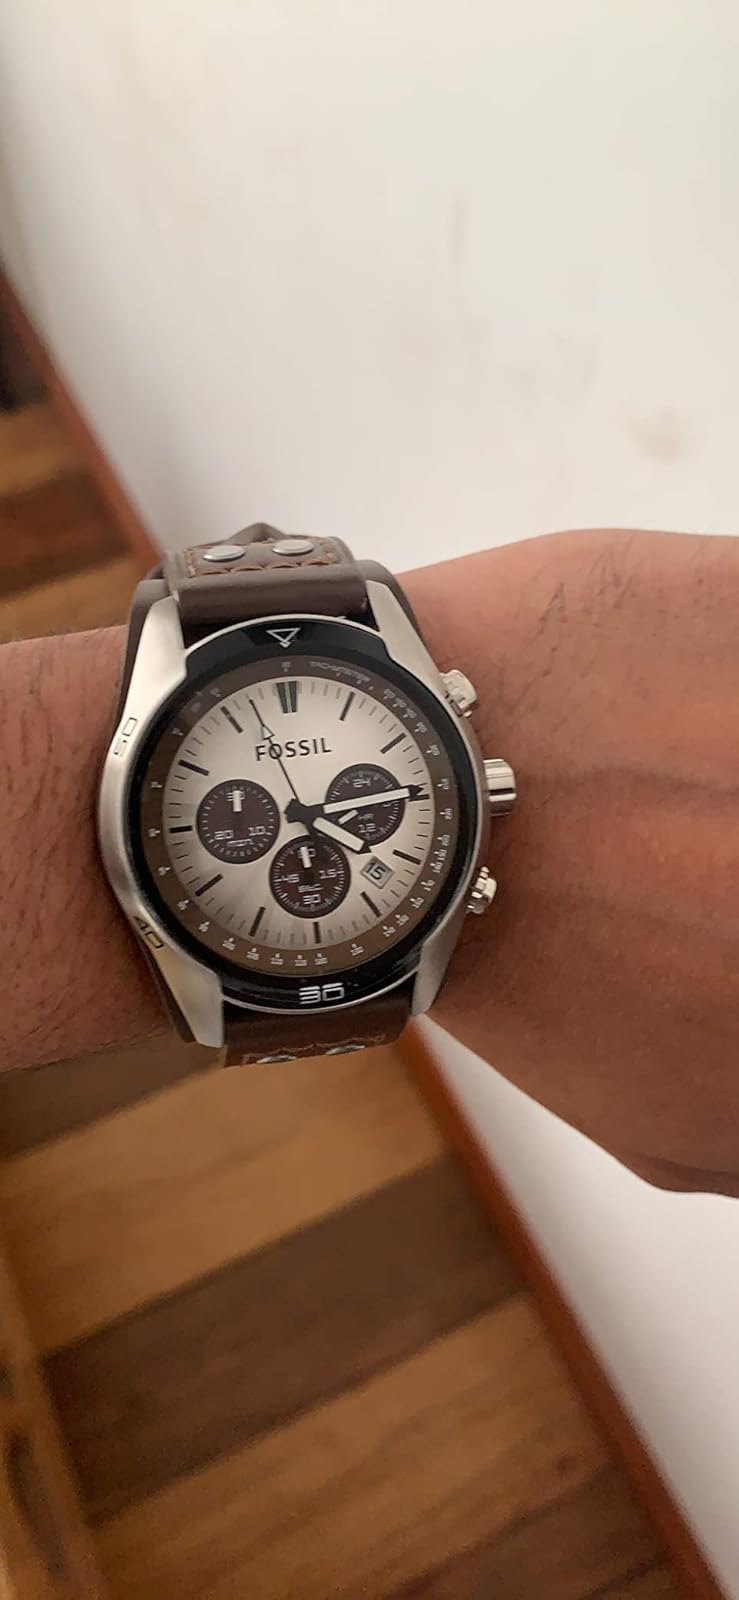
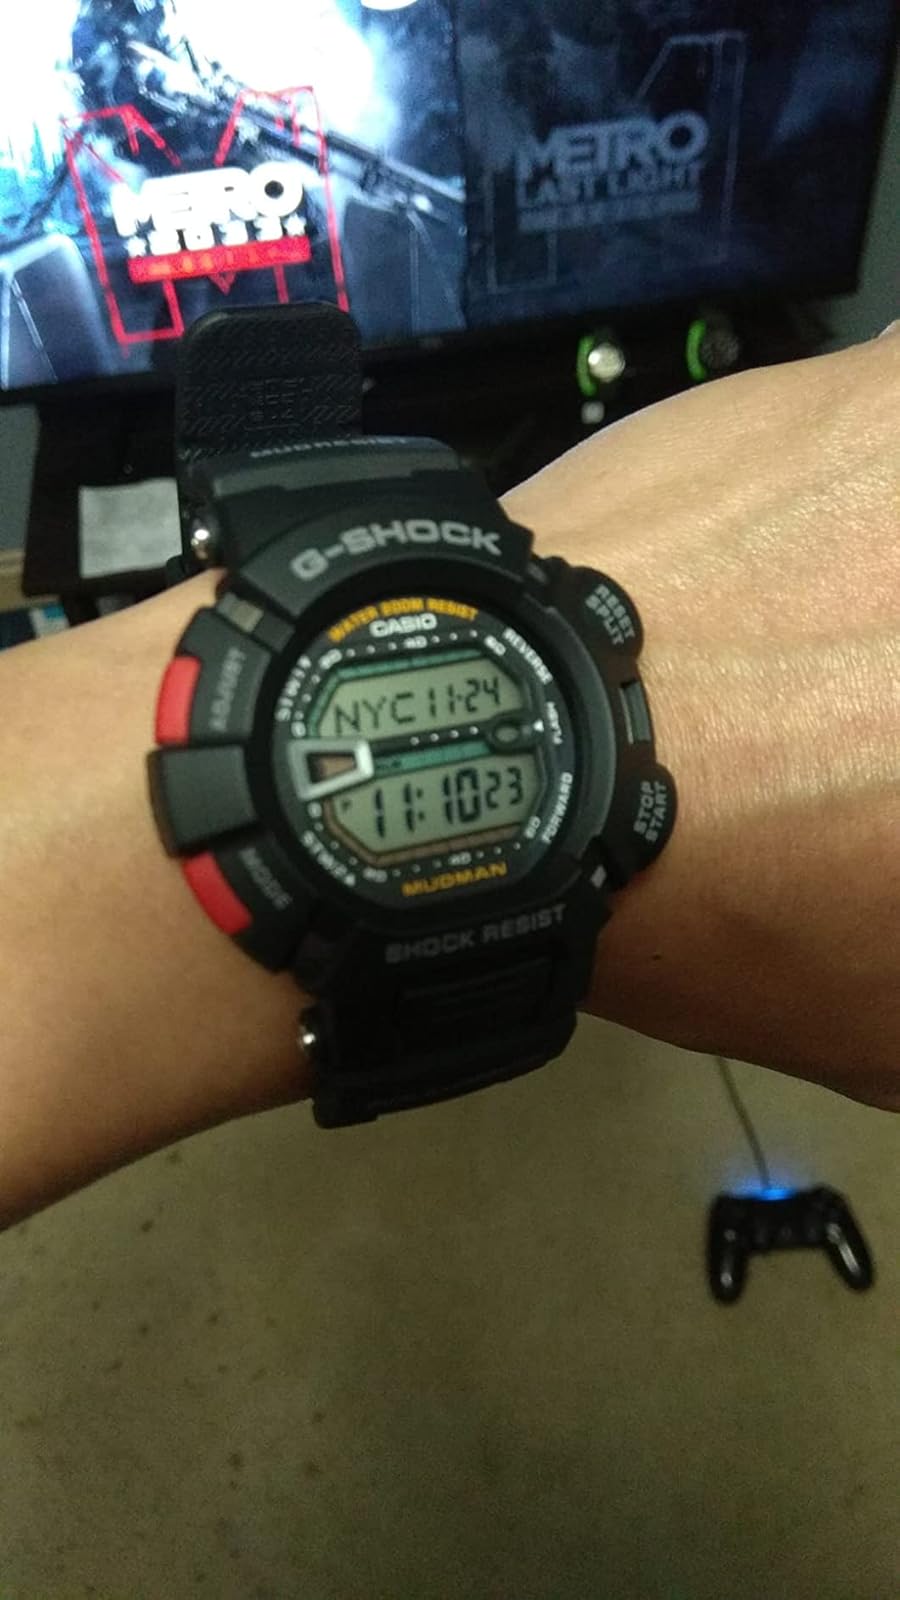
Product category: accessories_watch
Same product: no